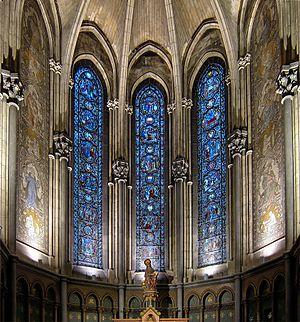
La chapelle Saint-Jean dans la cathédrale Notre-Dame-de-la-Treille de Lille (Nord).
La cathédrale Notre-Dame-de-la-Treille est la cathédrale de Lille, dans le département français du Nord en région Hauts-de-France.